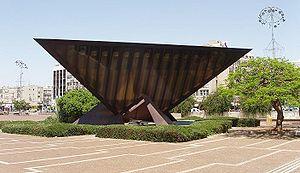
Yigal Tumarkin est un peintre et sculpteur israélien, lauréat du prix Israël en 2004.